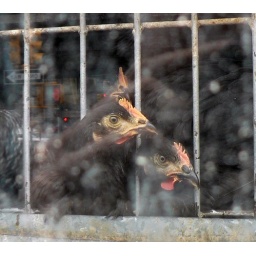
Shot through the filthy glass window of the live chicken store beneath the Williamsburg Bridge on Delancey Street.